American propaganda during World War II

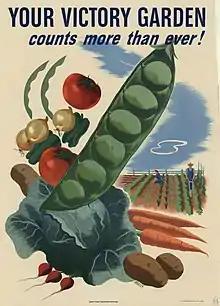
A poster promoting the planting of victory gardens by American civilians

Women's magazines carried numerous tips for housewives on thrifty purchasing, dealing with rationing, and how to cope in a period of limited supplies. General Mills distributed a Betty Crocker "cookbooklet" with wartime recipes. A "Victory Cookbook" explained the principles of wartime cooking, starting with the need to share food with the fighting men. "Ladies' Home Journal" explained the principles behind sugar rationing, for example, sugarcane could be used to make explosives. The Office of Price Administration urged Americans in restaurants not to ask for extra butter or a refill on coffee. Radio soap operas used plots about wartime rationing and condemned the hoarding of goods.